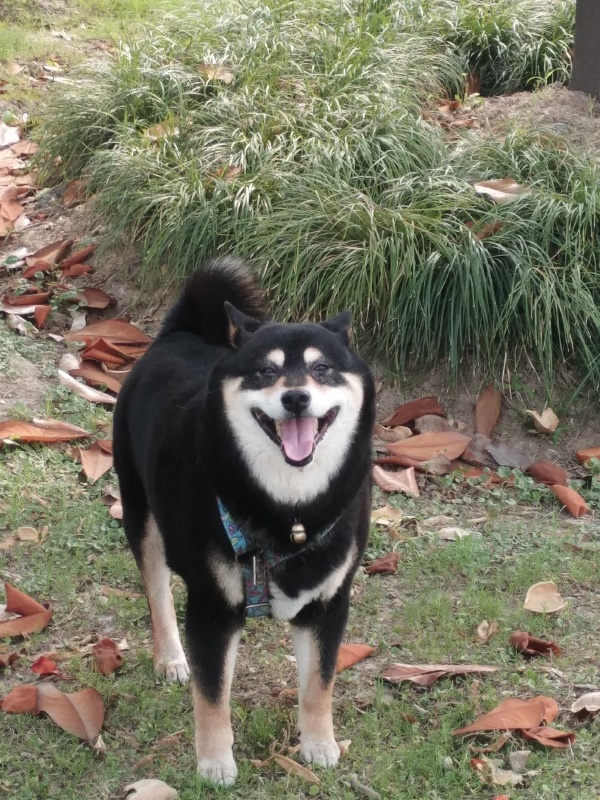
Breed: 258-n000104-Black_sable